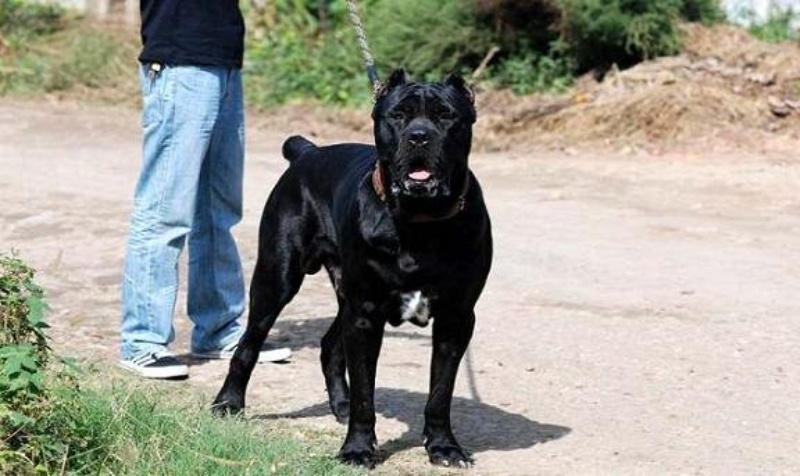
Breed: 253-n000105-Cane_Carso